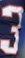
Number: 3